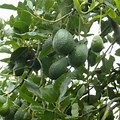
Label: Avocado